Joseph Paintsil

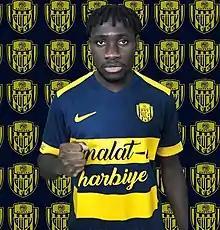
Paintsil in his 2020 video presentation

Joseph Paintsil (born 1 February 1998) is a Ghanaian professional footballer who plays as a winger for Major League Soccer club LA Galaxy and the Ghana national team.